Malcolm H. Kerr

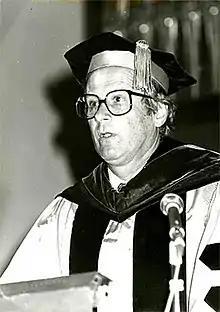

Malcolm Hooper Kerr (October 8, 1931 – January 18, 1984) was a Lebanese-born American university professor specializing in the Middle East and the Arab world. He served as president of the American University of Beirut from 1982 until he was killed by gunmen in 1984.